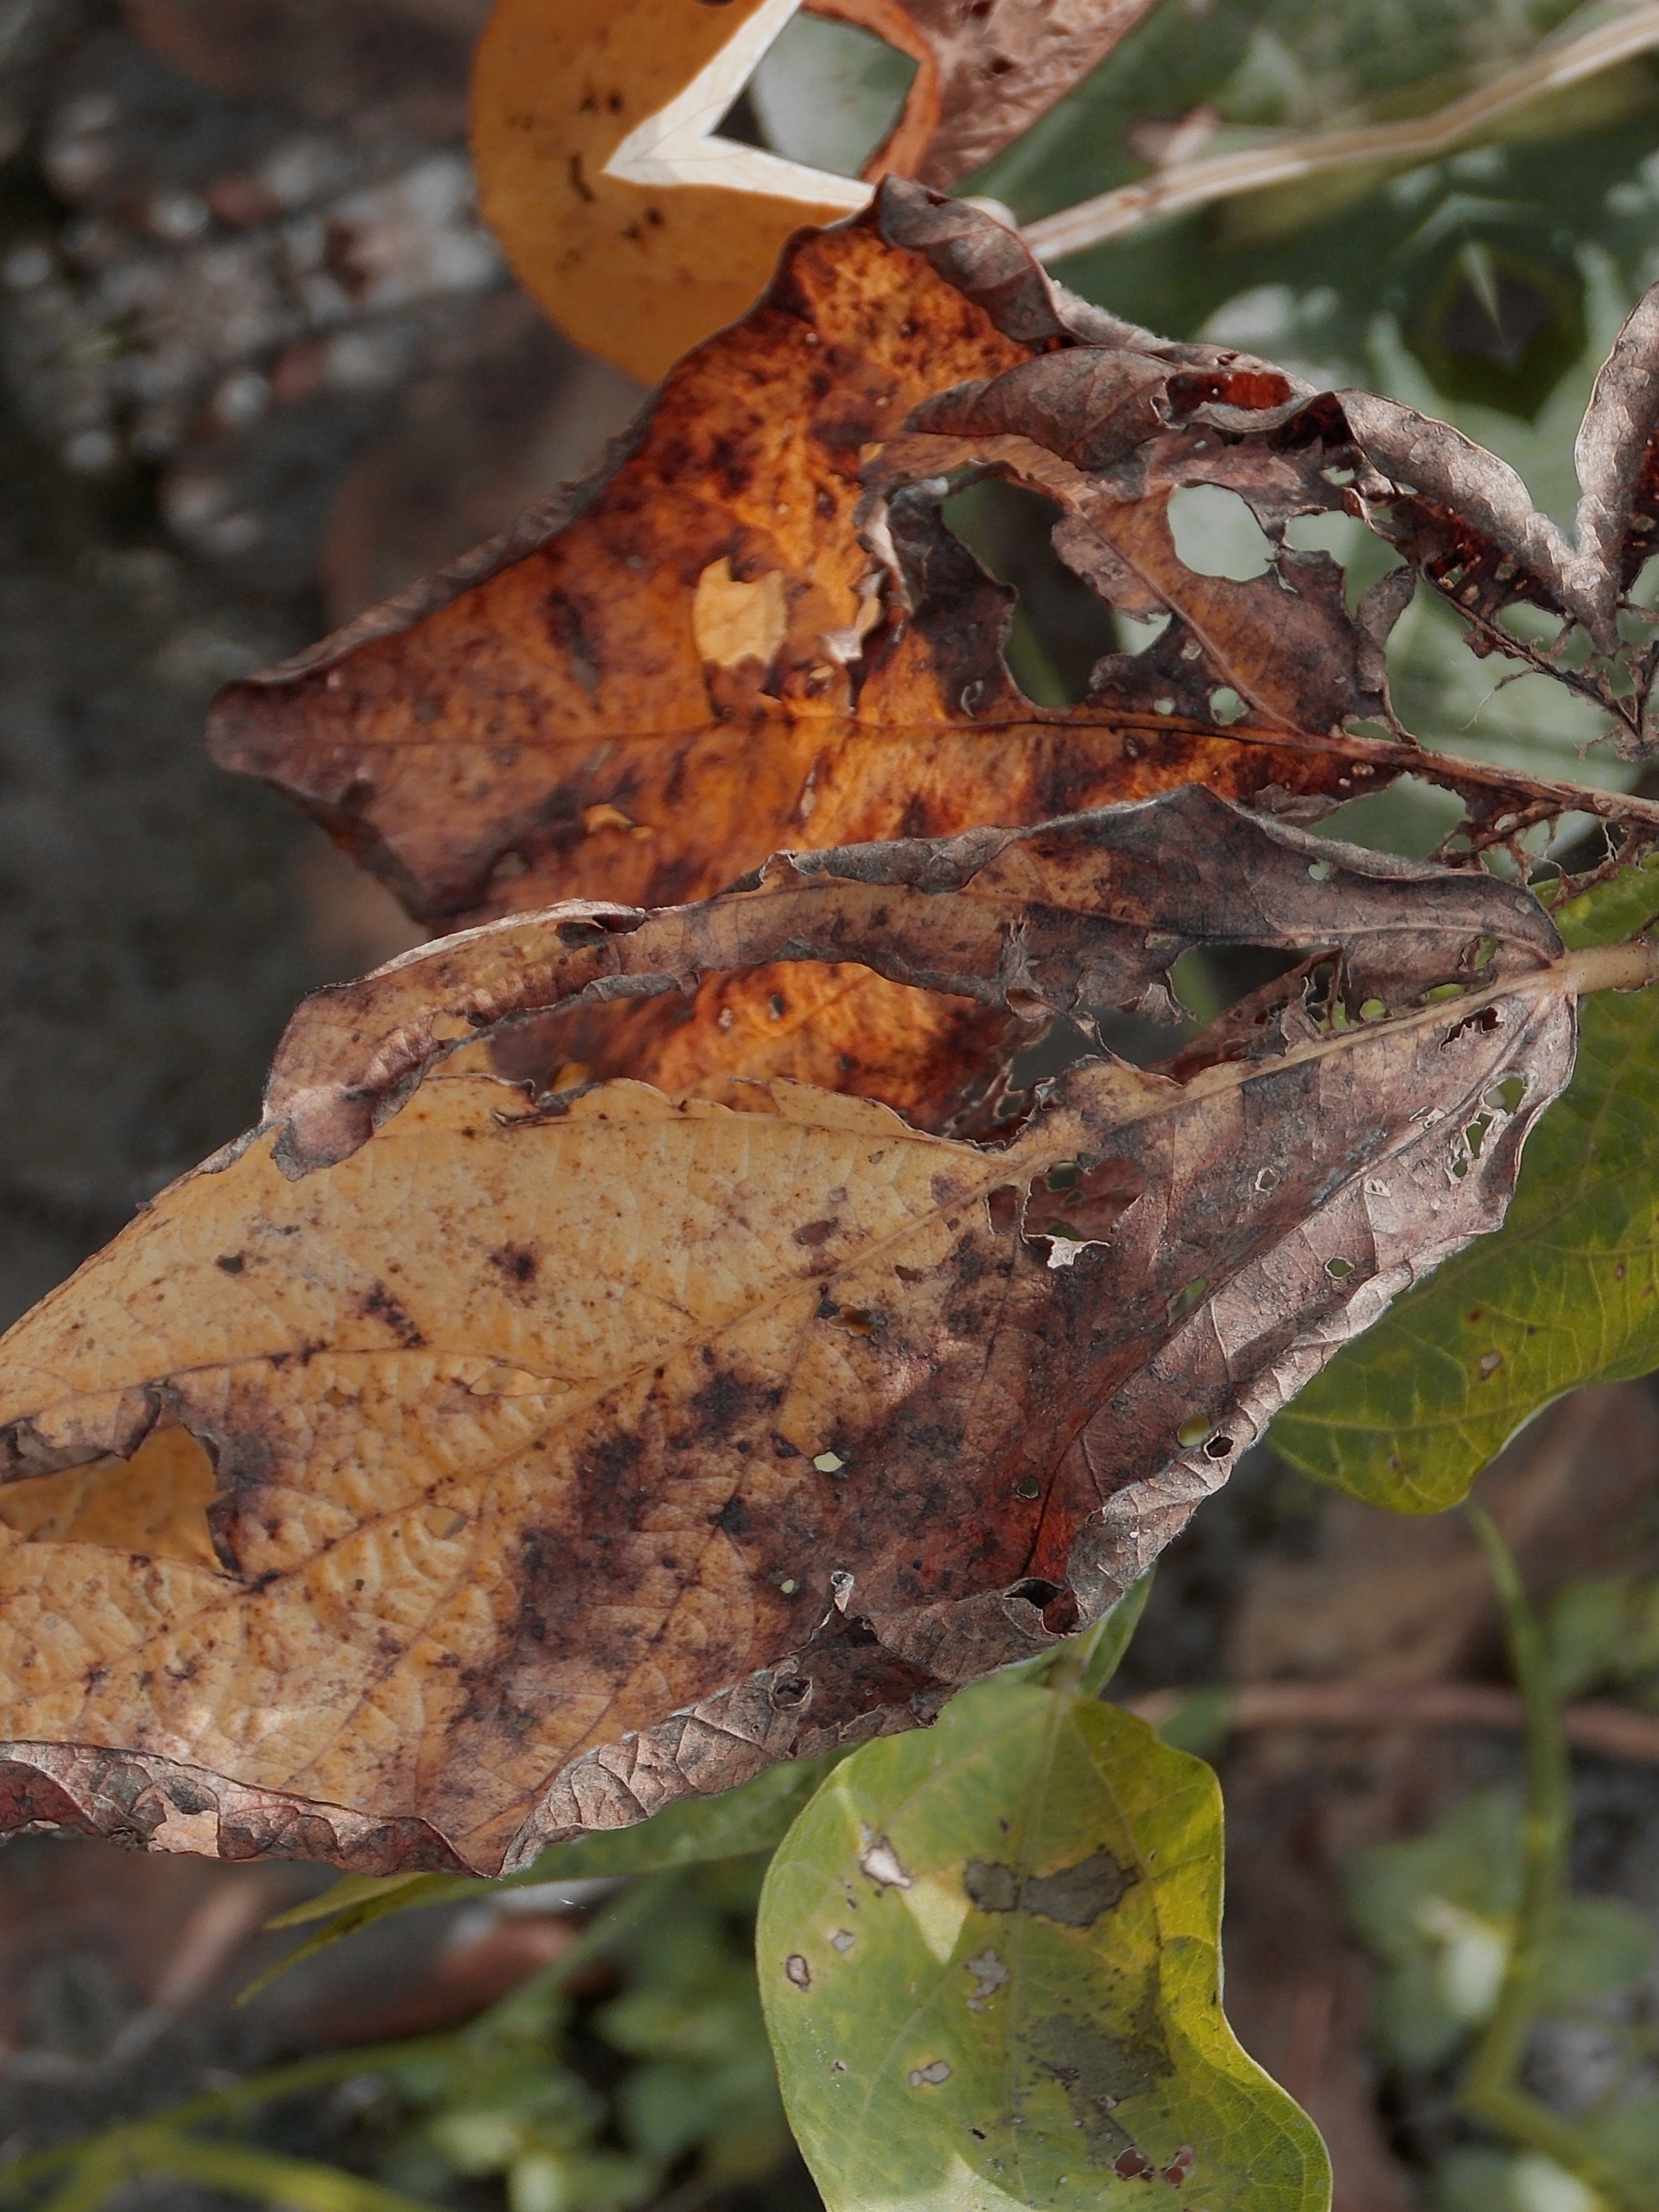
Label: Disease